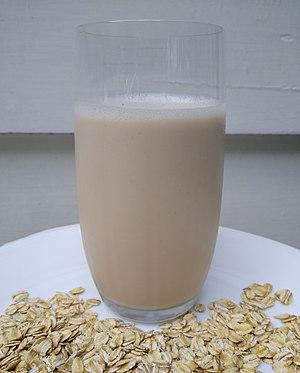
Le lait d'avoine est une sorte de lait végétal, produit à partir de grains d'avoine et d'eau. Le lait d'avoine a naturellement une texture crémeuse et une saveur caractéristique d'avoine. Il est souvent vendu dans le commerce sous diverses variétés d'arômes, par exemple sucré, vanille ou chocolat. Contrairement à d'autres laits végétaux, dont les origines remontent au XIIIᵉ siècle, le lait d'avoine est une création moderne mise au point par le scientifique suédois Rickard Öste au début des années 1990.